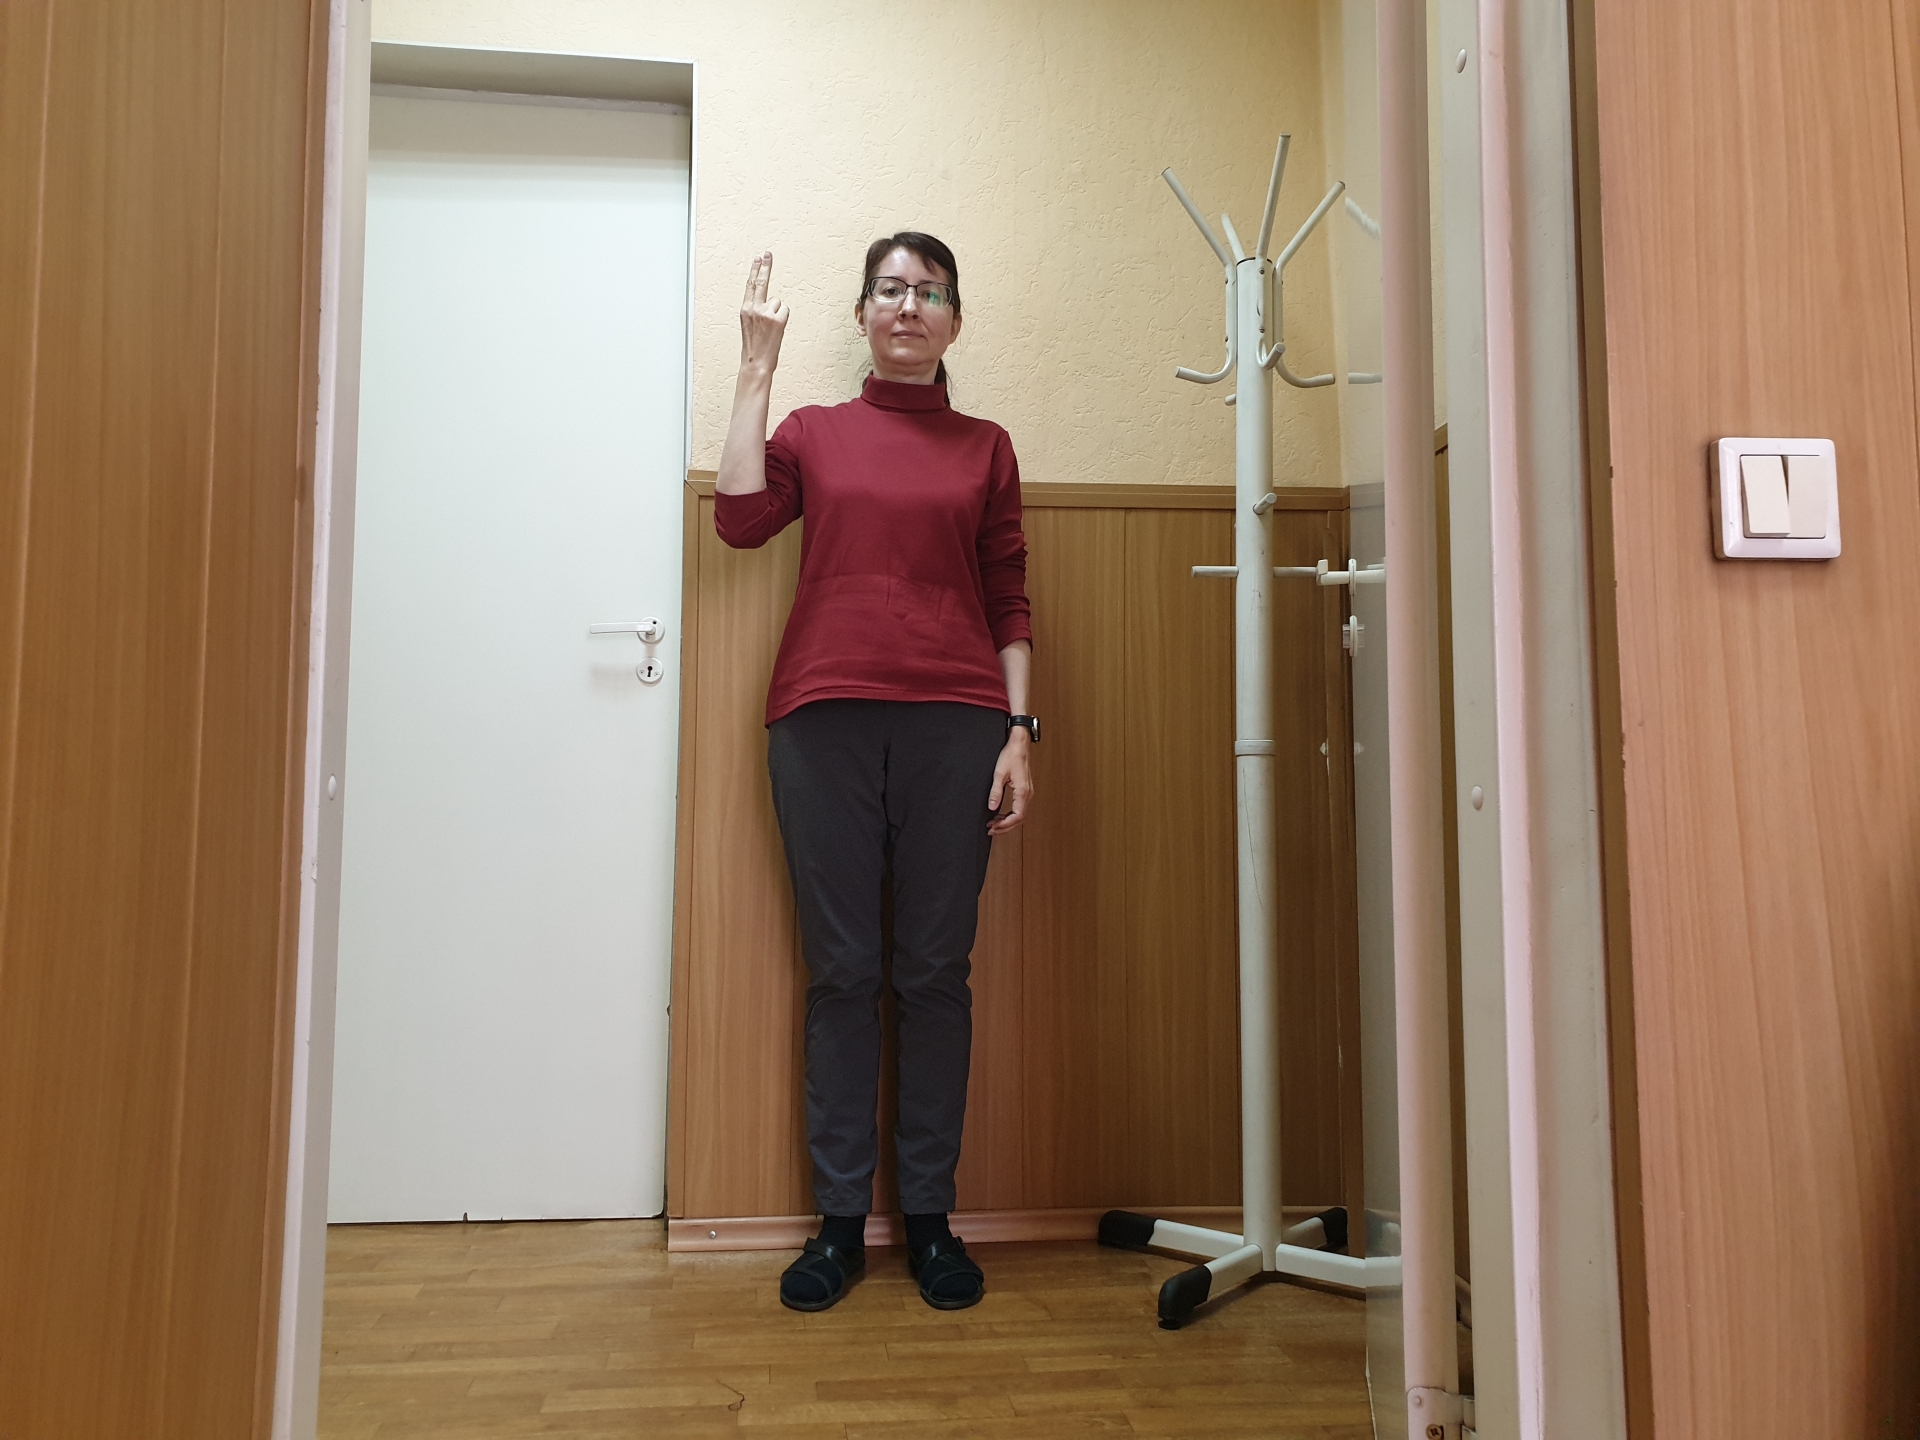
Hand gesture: two_up_inverted